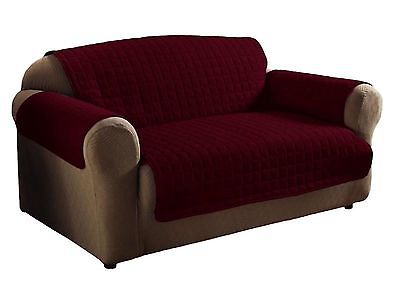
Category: sofa